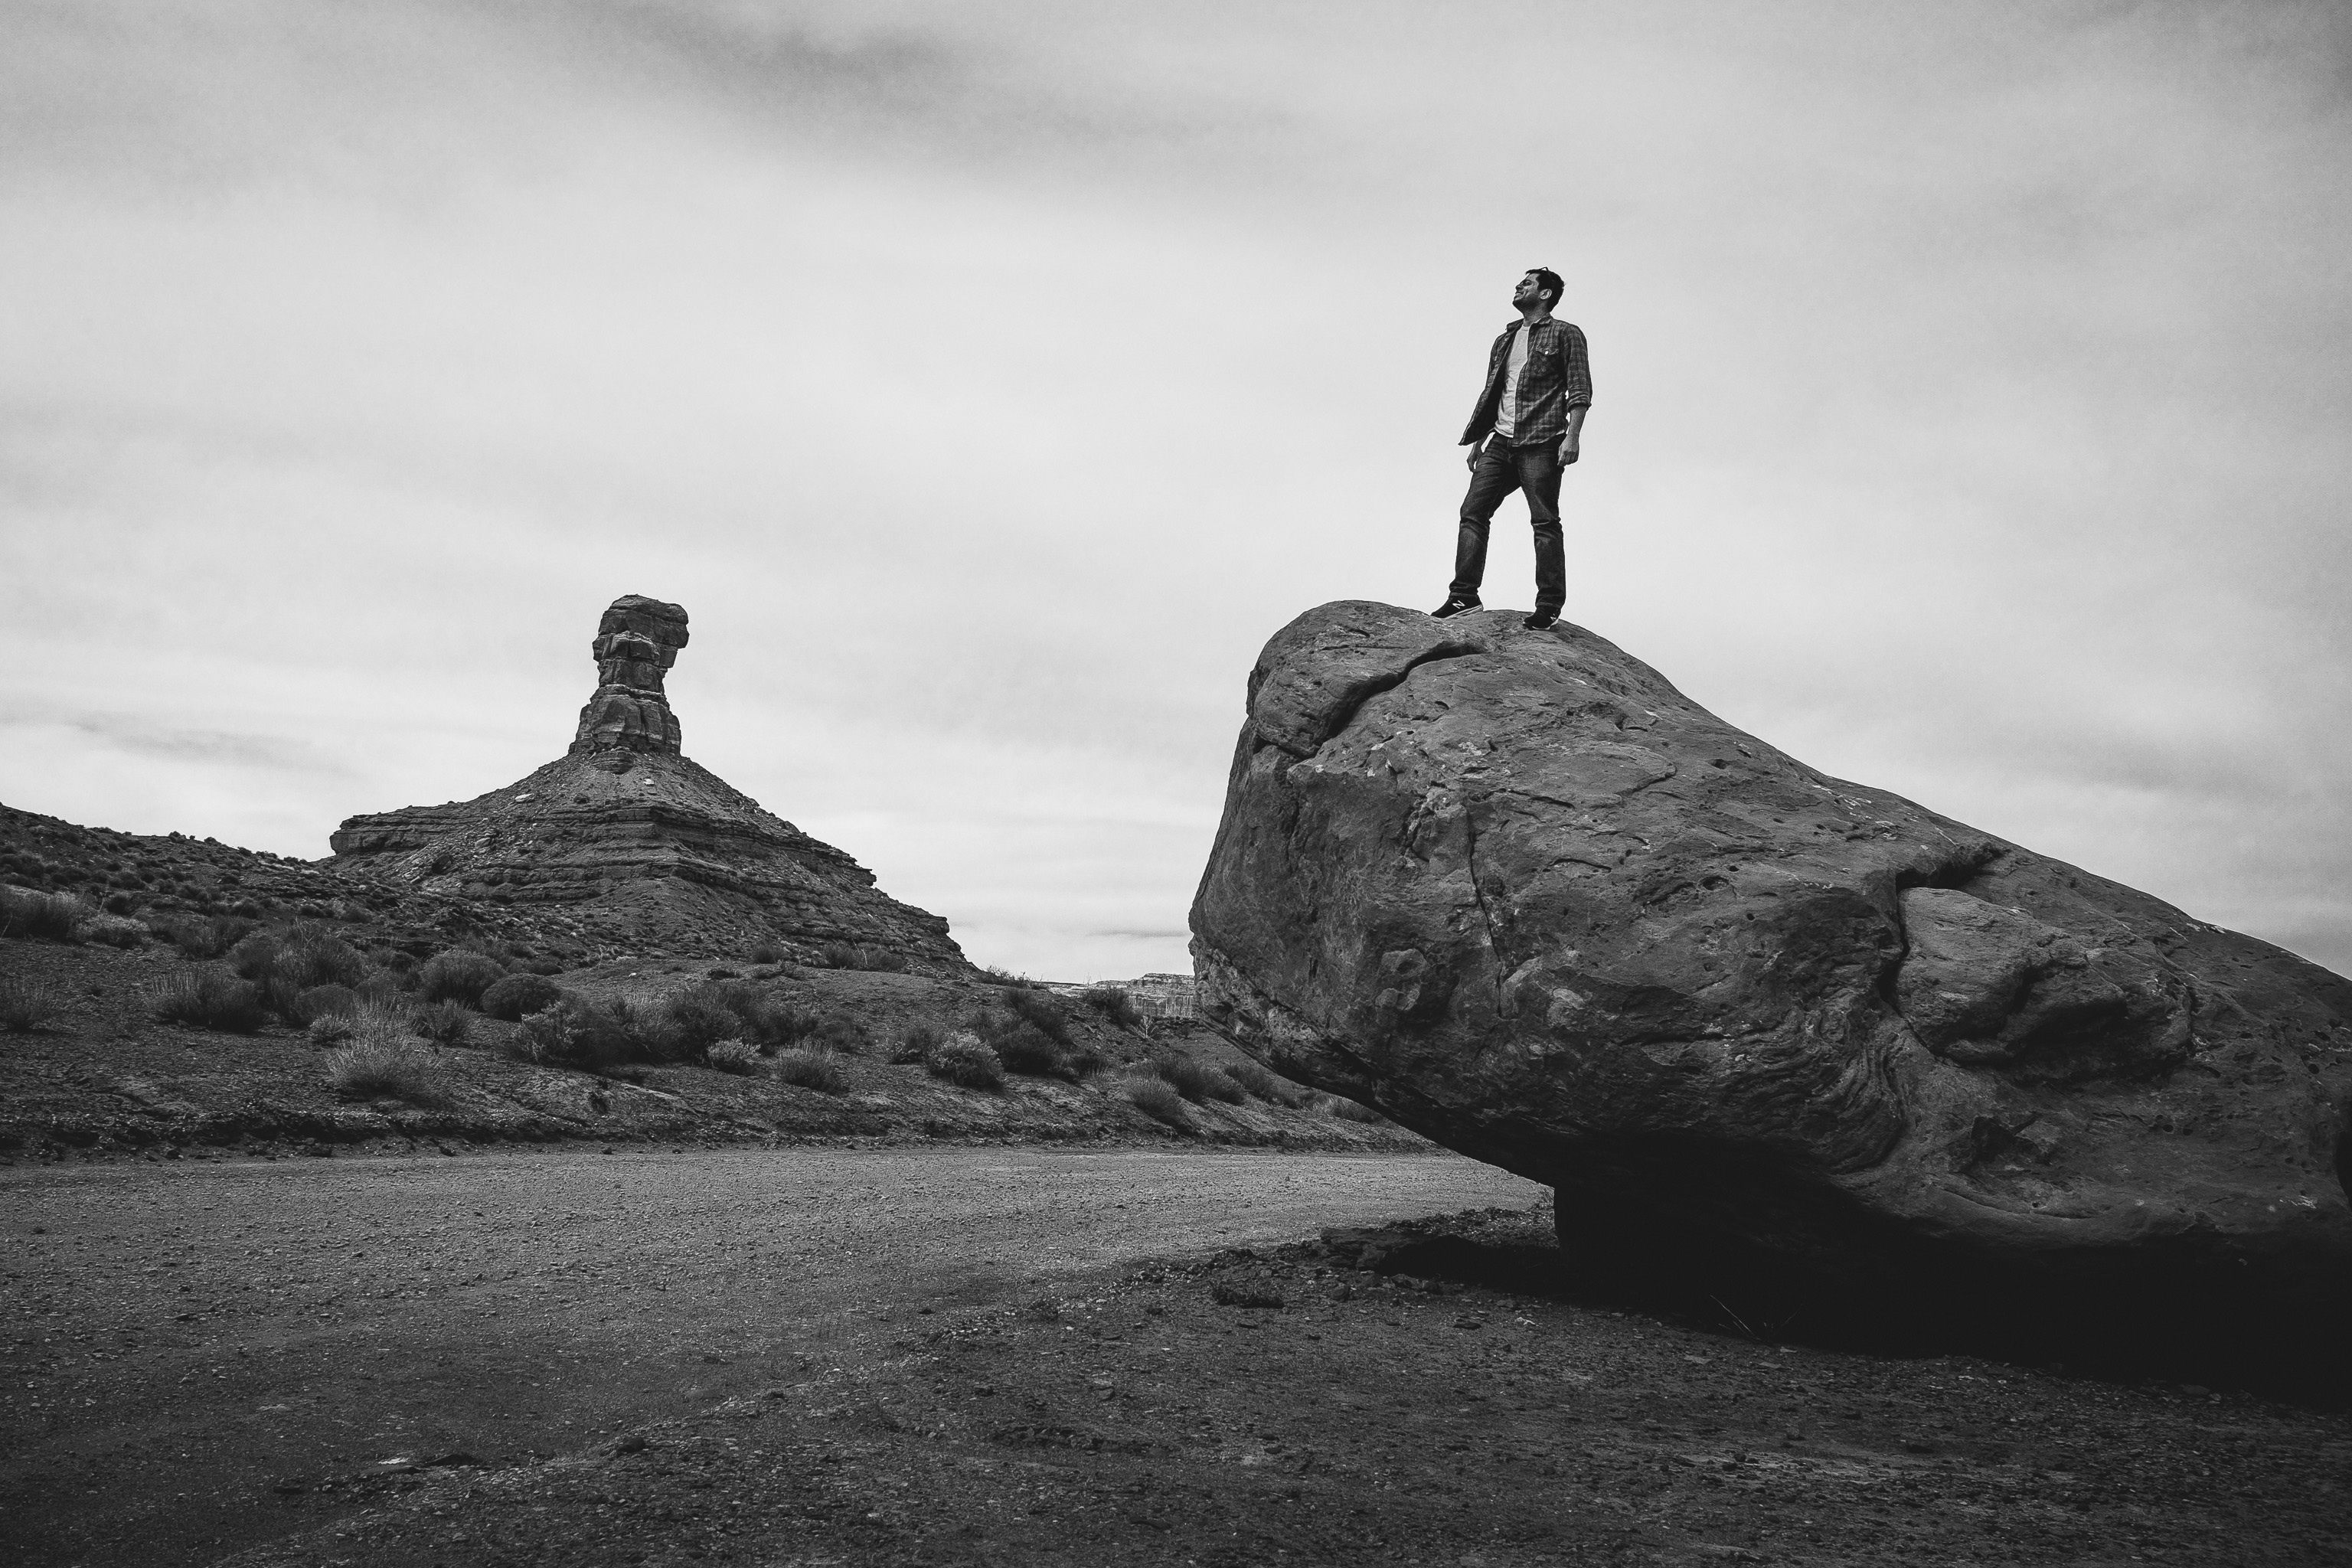
sea, coast, sand, rock, ocean, horizon, mountain, cloud, black and white, white, photography, hill, wave, monument, cliff, statue, black, monochrome, terrain, material, monochrome photography